Ilhabela

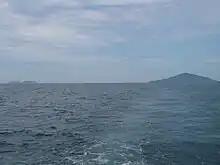
Vitória (left) and Búzios (right) islands seen from the South.

Vitória, dos Pescadores and Búzios islands are 38, 37 and 24 km off the continent, respectively. Buzios and Vitória islands, 7½ and 2½ km away from the northeastern tip of the main island, respectively, are home to 142 and 50 "caiçaras", respectively. Only canoes are able to go to the island, since the piers available are in poor condition. Both islands have traces of indigenous cemeteries. The locals will plant and grow their own food, though the number of fish is decreasing, but Búzios Island has two markets. There's no drinking water and people normally urinate and defecate on the vegetation.